Abdulla Saeed

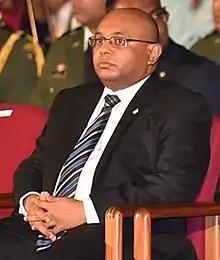
Saeed in 2016

Abdulla Saeed (born 25 September 1964) is a Maldivian politician, who was the Chief Justice of the Maldives from September 18, 2008 to August 10, 2010 and December 15, 2014 to June 20, 2018.